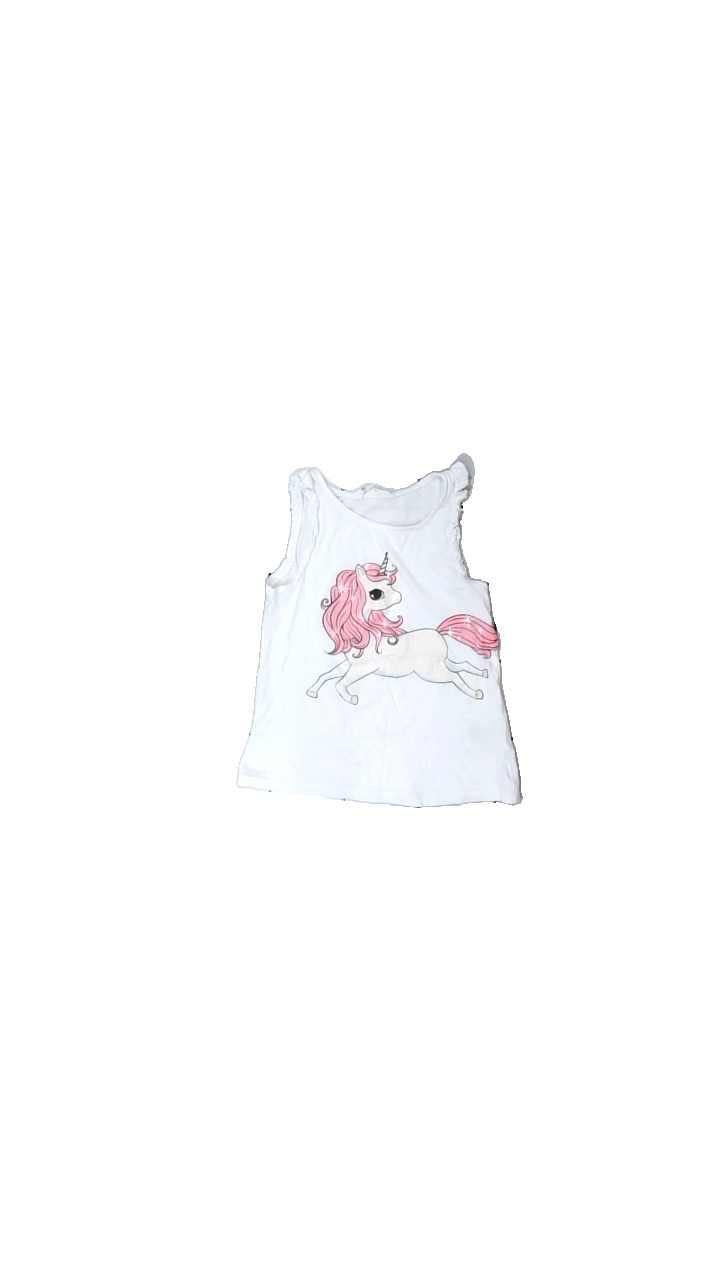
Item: Top (Children)
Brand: H&m
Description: White top with a glittering unicorn printed onto it from H&M, size 122/128. Poor codnition.
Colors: White, Pink, Blue
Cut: Regular, C-collar
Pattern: Animal print
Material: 100% cott
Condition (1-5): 2
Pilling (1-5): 5
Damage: Stain
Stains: Minor
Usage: Export
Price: <50